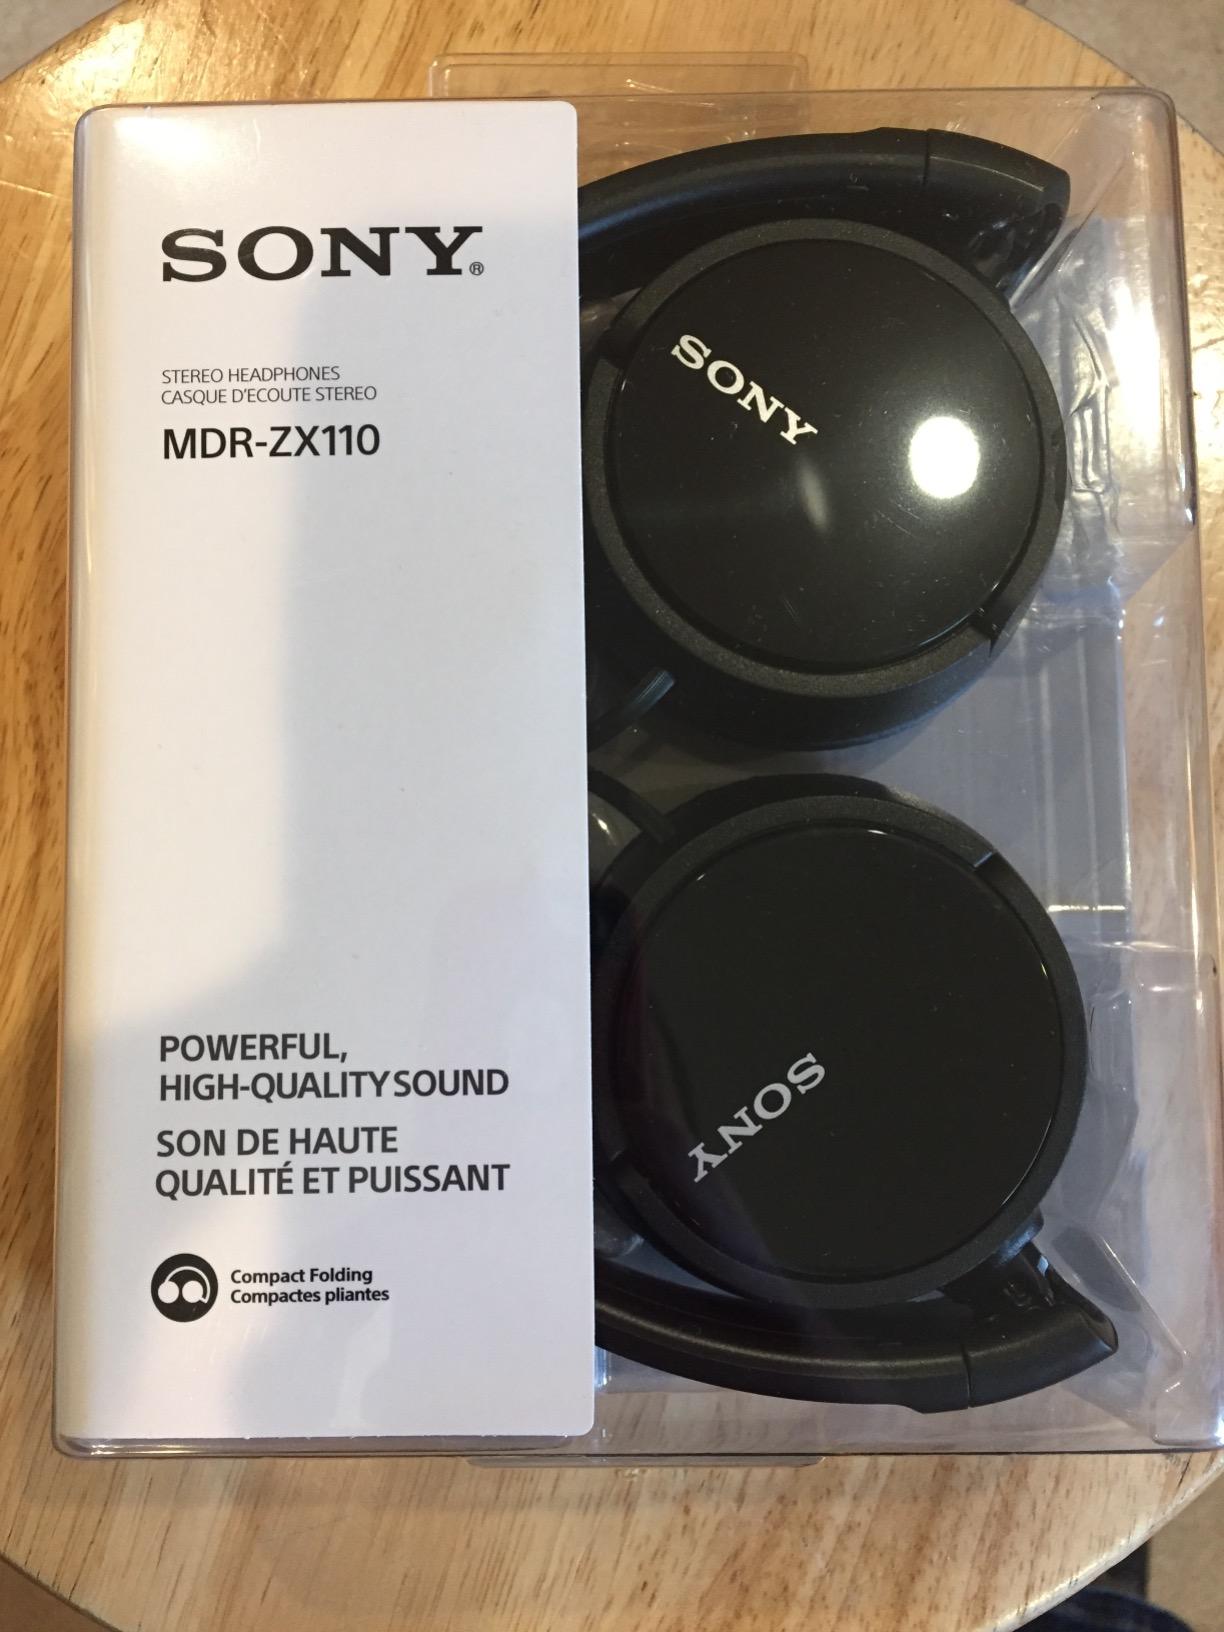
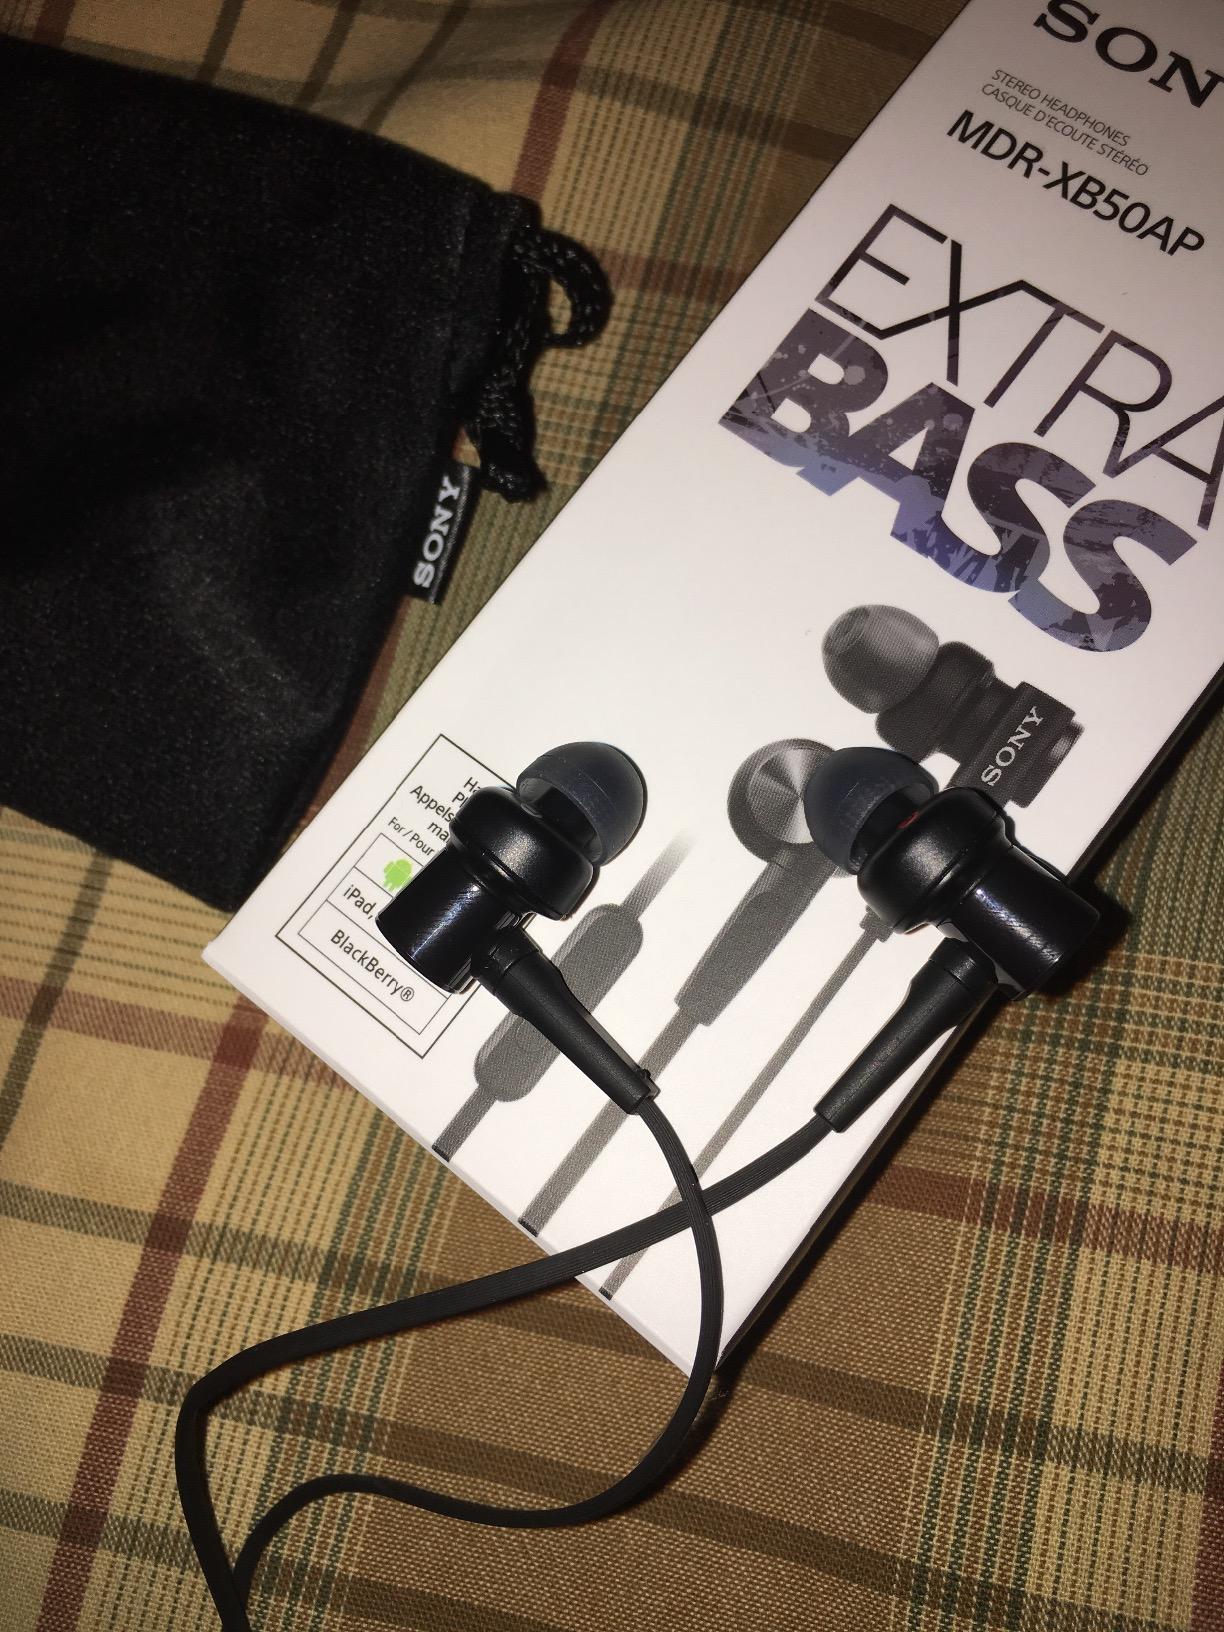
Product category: headphones
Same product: no